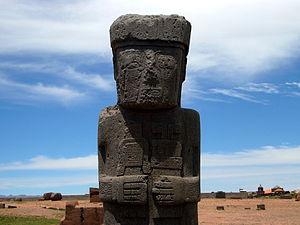
Les Hanau epe ou également Hanau eepe, qui signifierait « longues oreilles », est un peuple semi-légendaire qui aurait vécu sur l'île de Pâques, où ils seraient entrés en conflit avec un autre peuple autochtone connu sous le nom de Hanau momoko ou « courtes oreilles ». Une bataille décisive s'est produite qui a conduit à la défaite et à l'extermination des Hanau epe. Selon la légende, ces événements sont censés avoir eu lieu entre le XVIᵉ siècle et le XVIIIᵉ siècle, probablement à la fin du XVIIᵉ siècle.